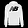
Label: Pullover